George Ramsay (military officer)

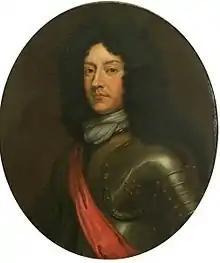
George Ramsay by Sir John Baptist Medina

Lieutenant-General George Ramsay (1652 – 5 September 1705) was a younger son of the Earl of Dalhousie and Scottish professional soldier.